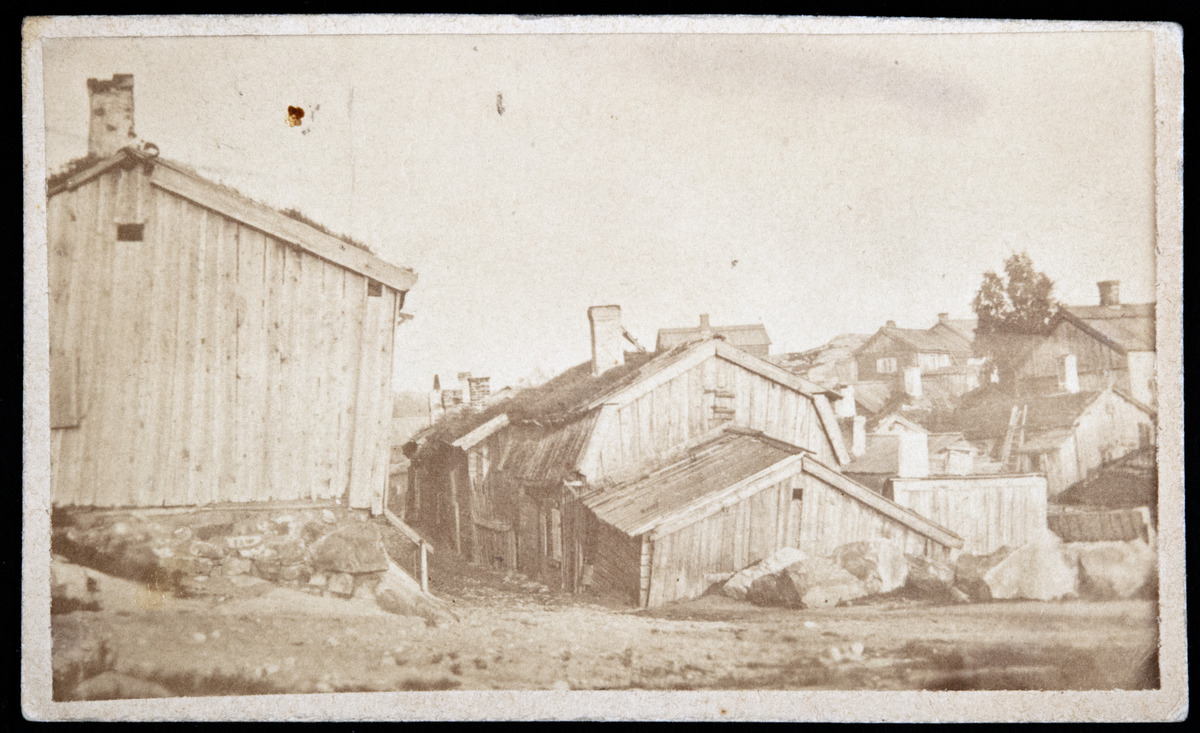
Näkymä Katajanokalle, Pitkäkadun alkuun (Lång Gatan) ja Katajanokan mökkeihin nykyisen Satamakadun ja Katajanokan puiston paikalla
sisällön kuvaus: Näkymä Katajanokalle, Pitkäkadun alkuun (Lång Gatan) ja Katajanokan mökkeihin nykyisen Satamakadun ja Katajanokan puiston paikalla. Pitkäkadulla, vasemmalla tontit 45 ja 50, oikealla tontti 43 (ja risteyksen takana tonttien 54 ja 53 rakennuksia).

Vasemmassa

reunassa olevan rakennuksen katolla kissa. mustavalkoinen
Kuvaaja: Hårdh, C.A., valokuvaaja
Ajankohta: kuvausaika 1868
Paikka: Suomi, Uusimaa, Helsinki, Katajanokka Helsinki
Aiheet: kaupunkimaisema, kadut, rakennukset, puurakennukset, asuinrakennukset, mökit, katot, turvekatot, kissat